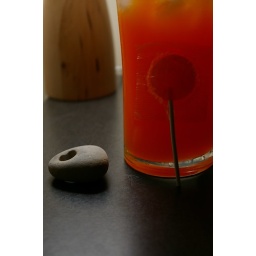
Orange sucker, orange drink, and rock with heart-shaped hole in it with wooden lamp base in background.